Dodge Charger (1966)

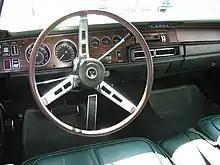
1969 Charger SE Interior, Chrysler interior paint code CRG

The 1968 film "Bullitt" helped popularize the Charger R/T for its notable car chase sequence alongside the titular character's 1968 Ford Mustang GT through the streets of San Francisco, which has been regarded as one of the most influential car chase scenes in movie history. In the film, a black Charger R/T 440 is chased by Steve McQueen's Mustang GT, jumping on the San Francisco slopes. The 1968 model year Charger sales increased to 96,100, including over 17,000 Charger R/Ts.